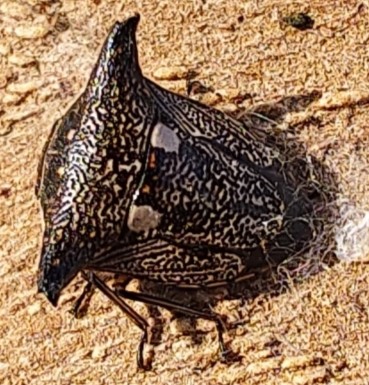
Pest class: stink_bug